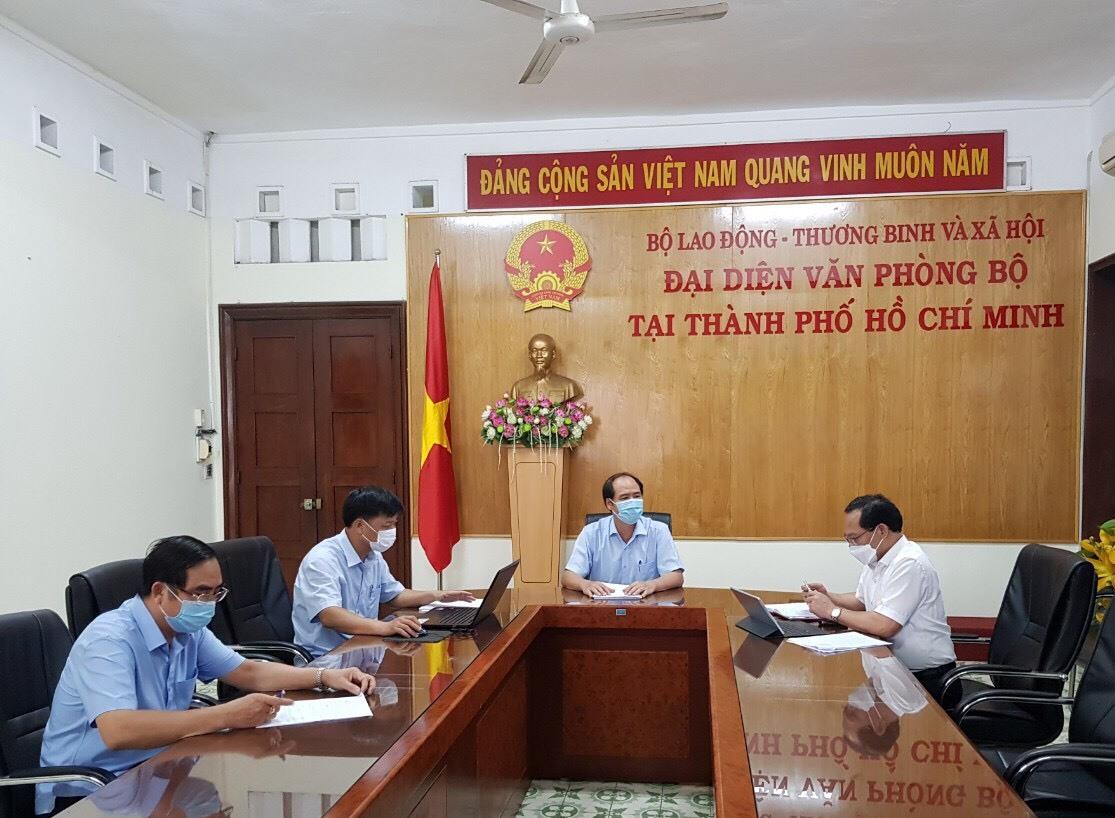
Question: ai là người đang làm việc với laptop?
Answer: người đàn ông đeo khẩu trang trắng ngồi gần lá cờ